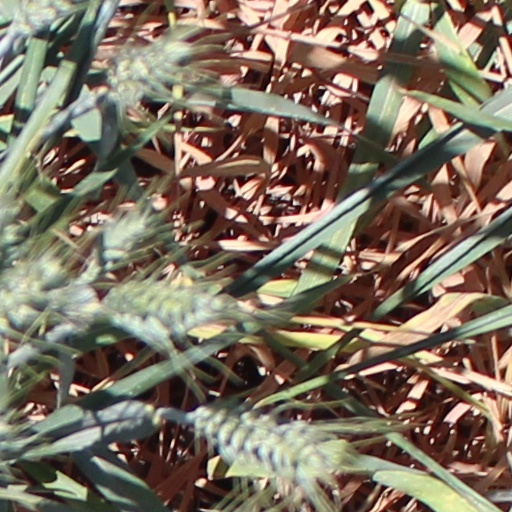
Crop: wheat